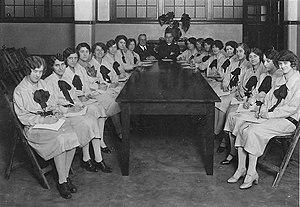
Institutrices de l'école Dollard-des-Ormeaux à Ville-Émard
Du point de vue des sciences sociales, la condition féminine décrit la position des femmes dans l'organisation sociale. Ainsi, cet article traite des différences de traitement entre les femmes et les hommes dans la société.